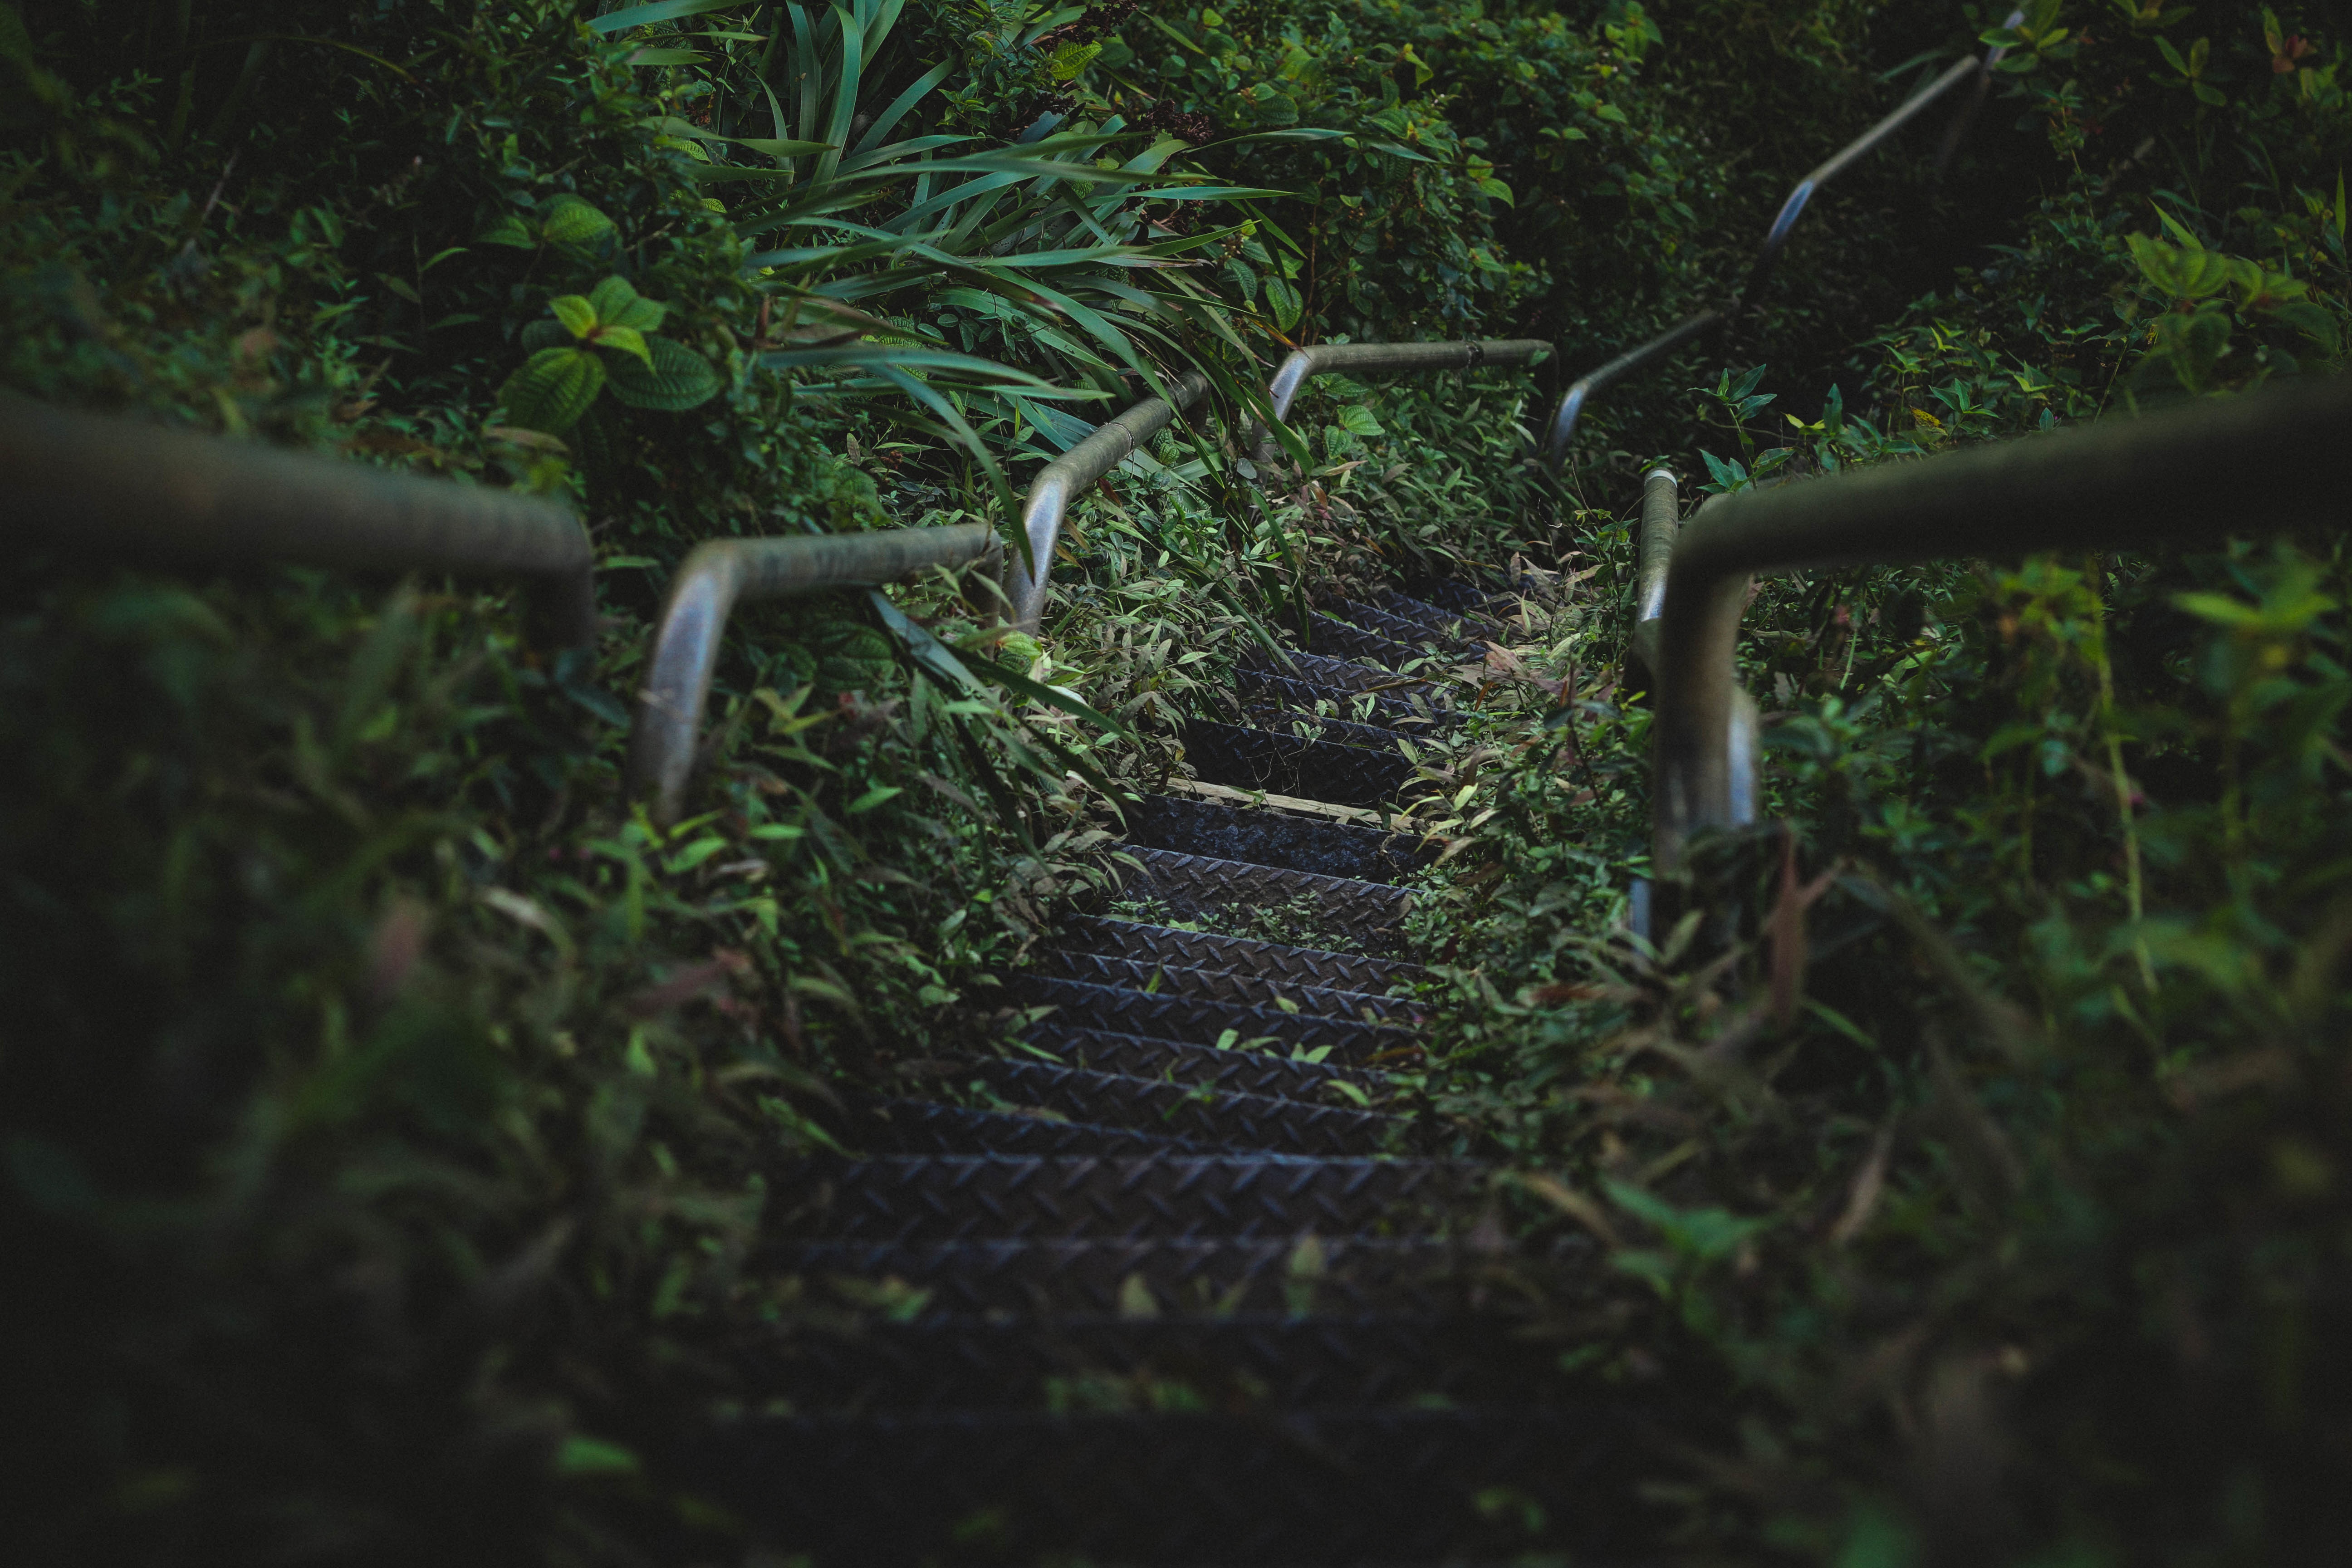
tree, nature, forest, grass, branch, sunlight, leaf, wildlife, green, jungle, rainforest, woodland, habitat, tropics, natural environment